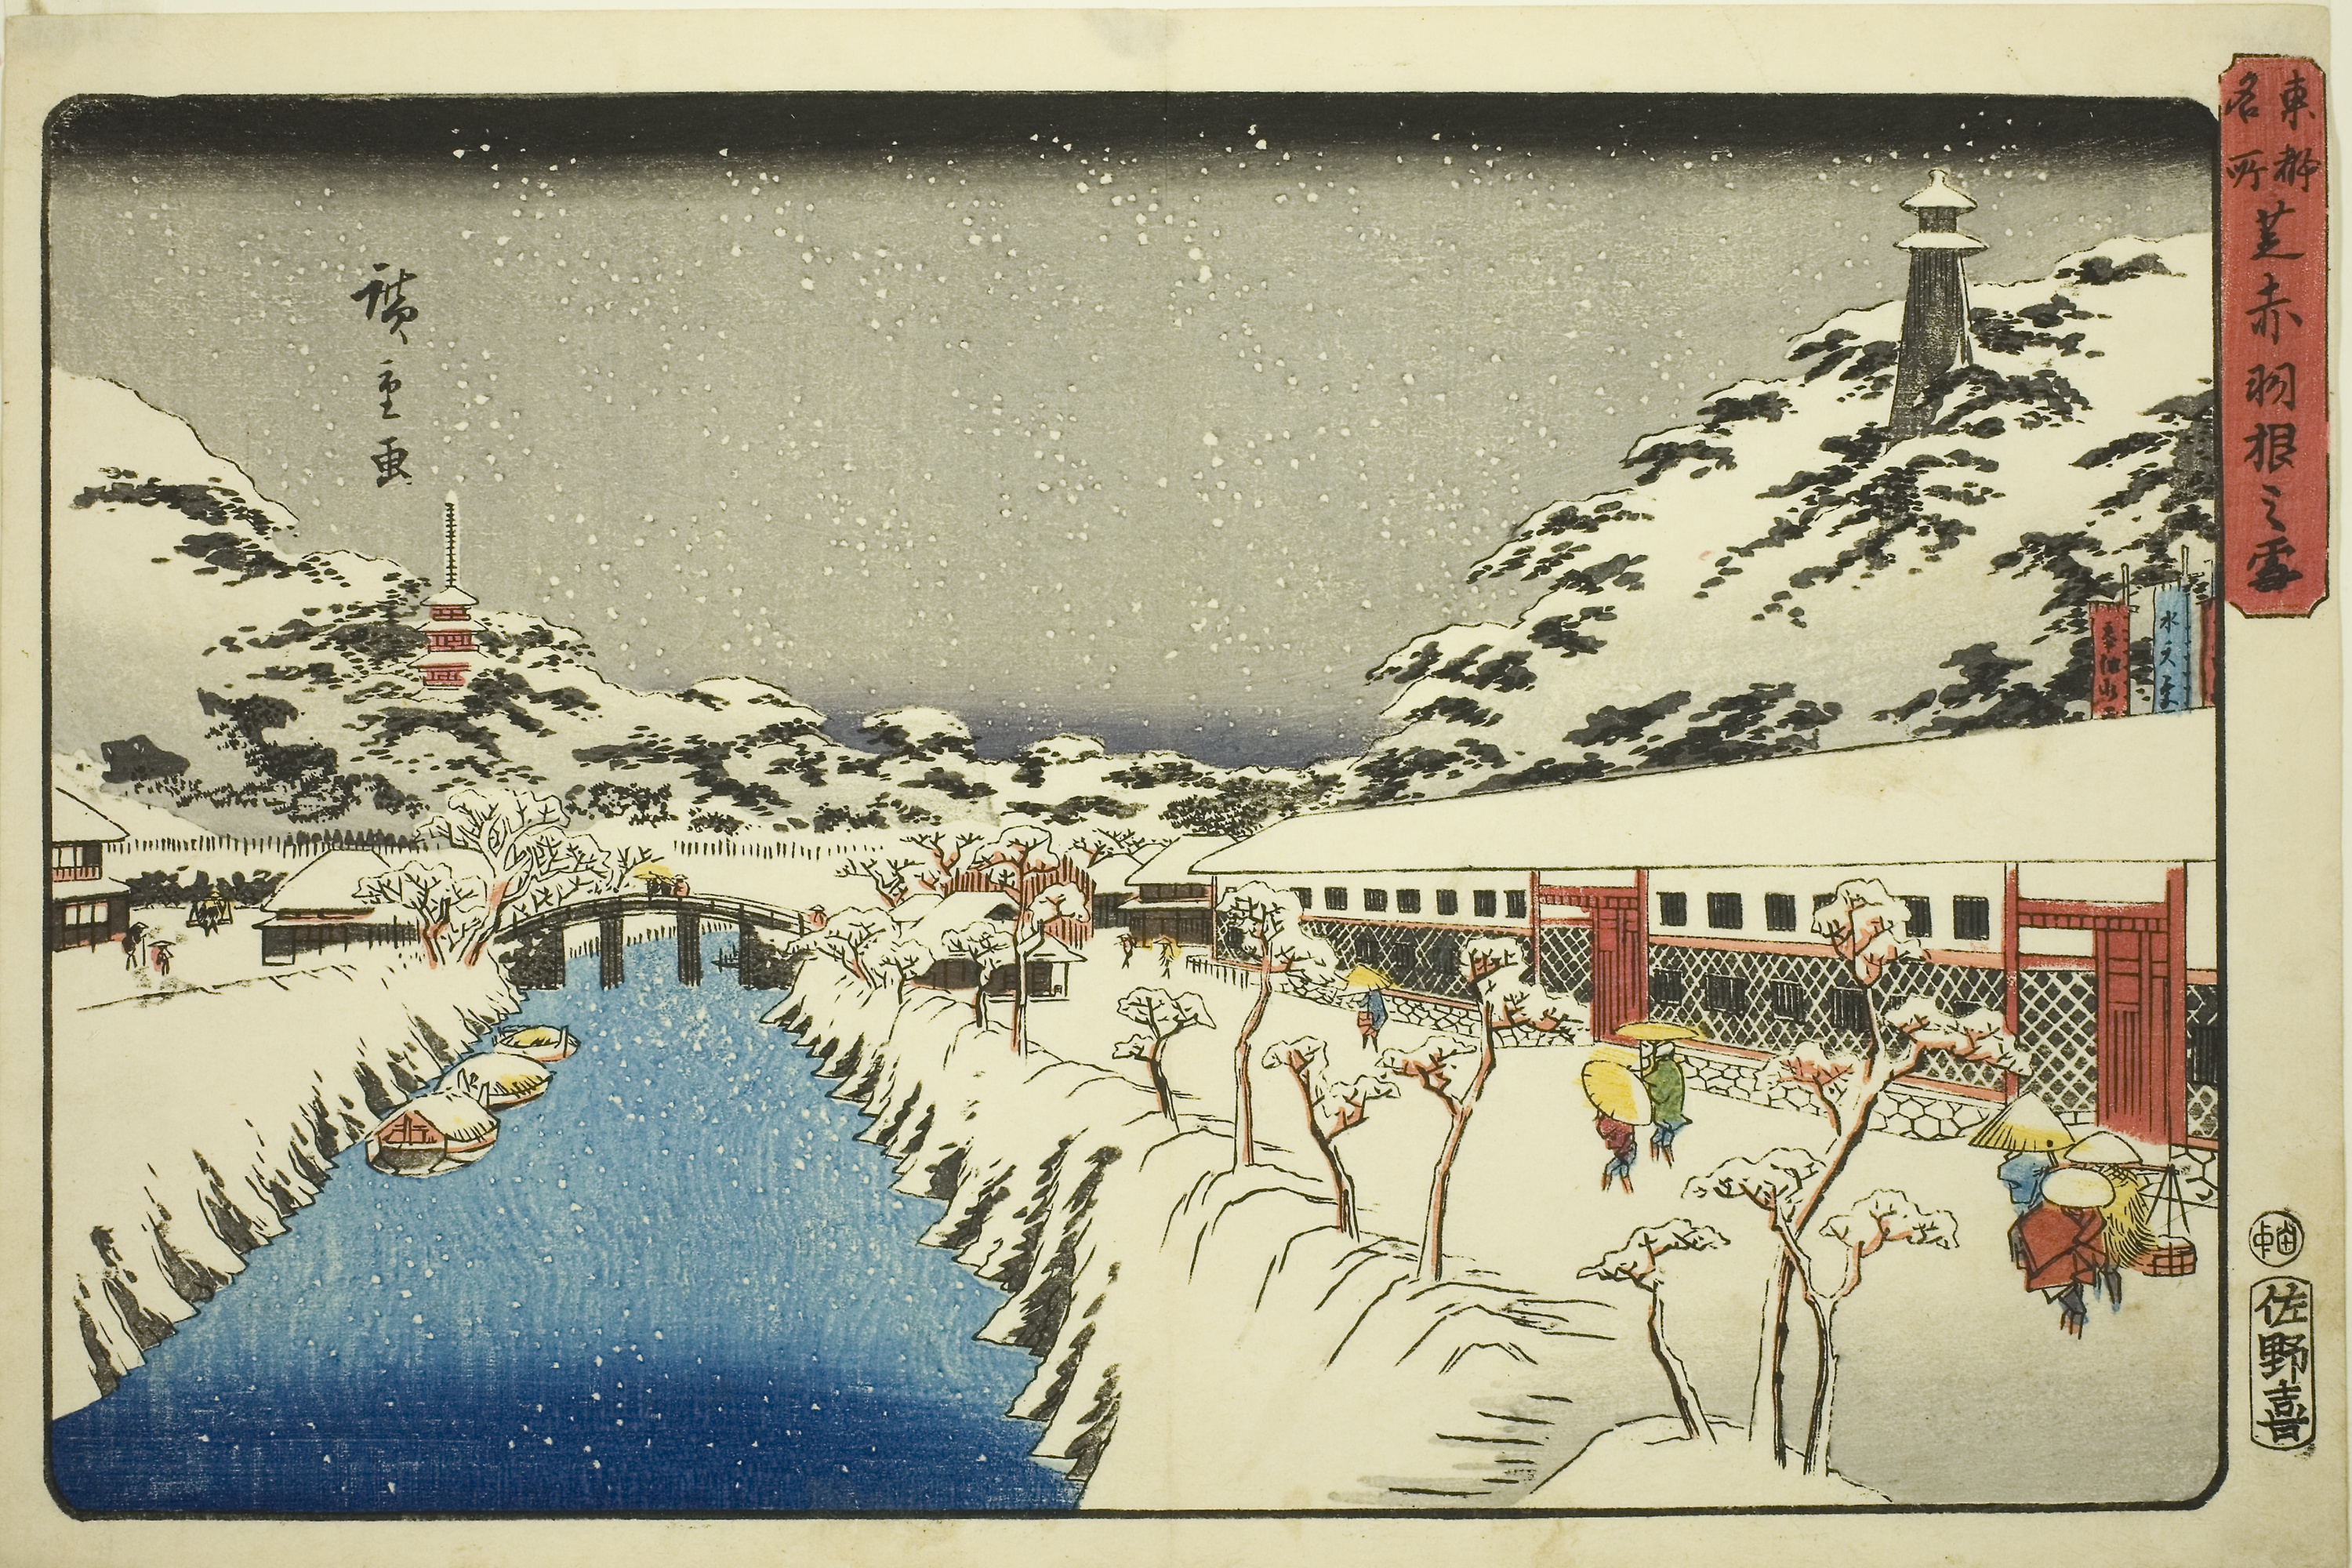
tree, illustration, painting, art, paper product, drawing